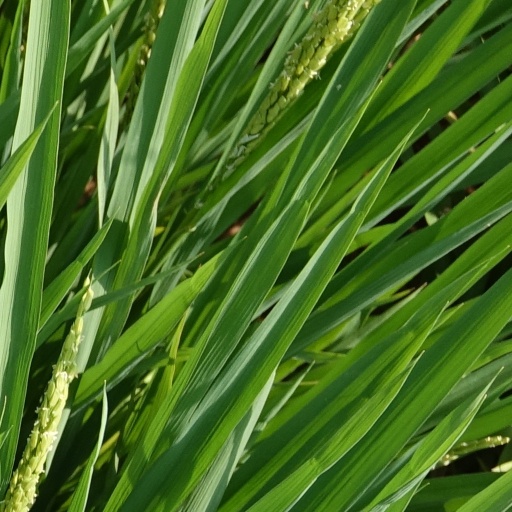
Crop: rice